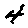
Label: 4